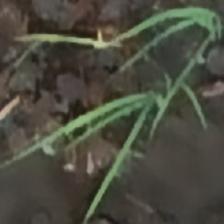
Label: clustered